Cindy Noble

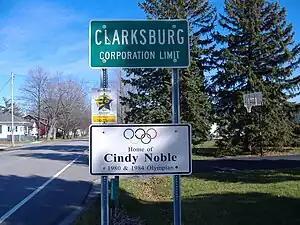
Sign in Clarksburg, Ohio commemorating Cindy Noble's Olympic appearances

Cindy Jo Noble (born November 14, 1958) is an American basketball player who competed for the United States in the 1984 Summer Olympics. In the 1984 Summer Olympics the U.S. women's basketball team won a gold medal. Noble was inducted into the Women's Basketball Hall of Fame in 2000.